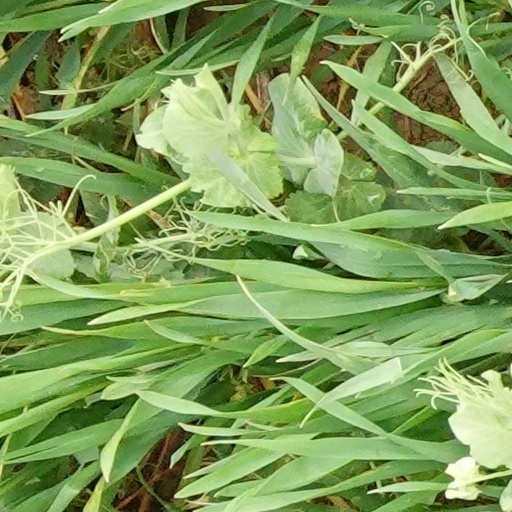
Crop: wheat